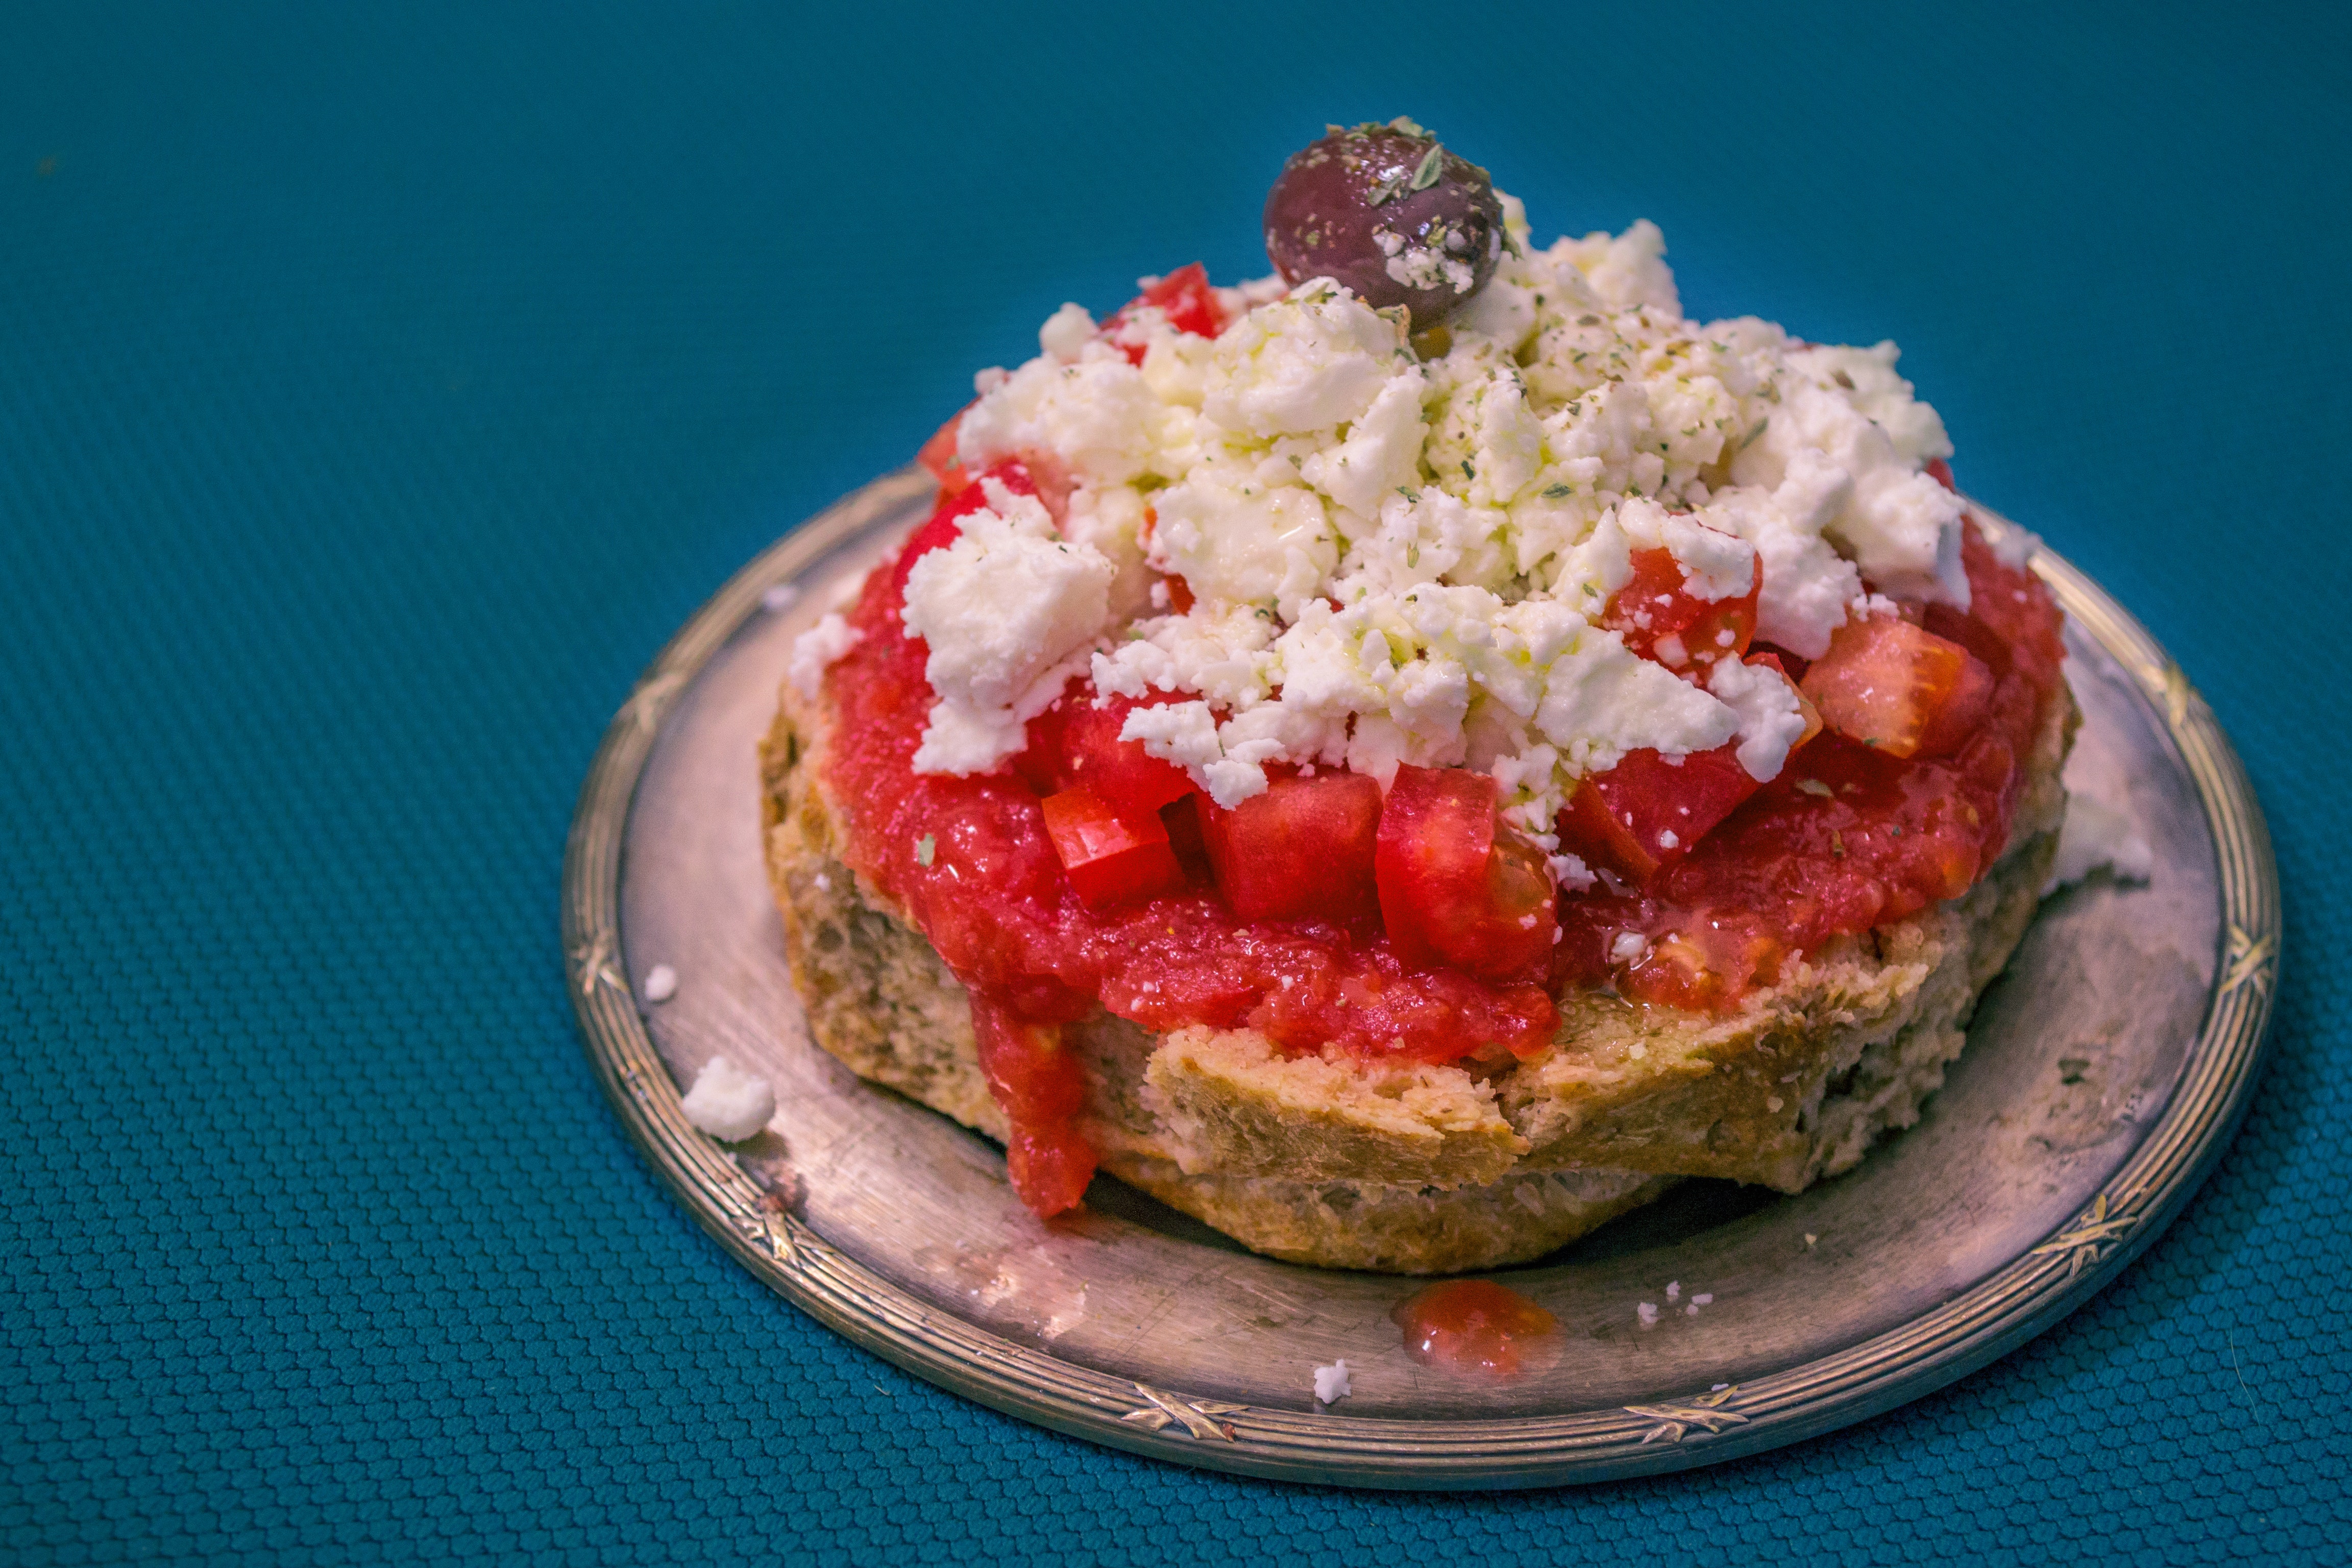
dish, food, cuisine, ingredient, baked goods, produce, staple food, dessert, scone, finger food, breakfast, strawberry, appetizer, whipped cream, bruschetta